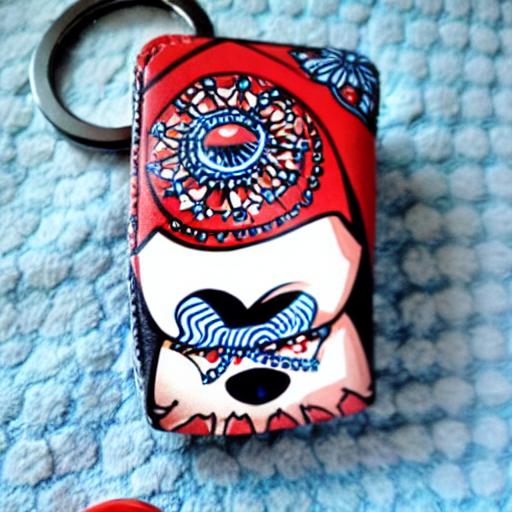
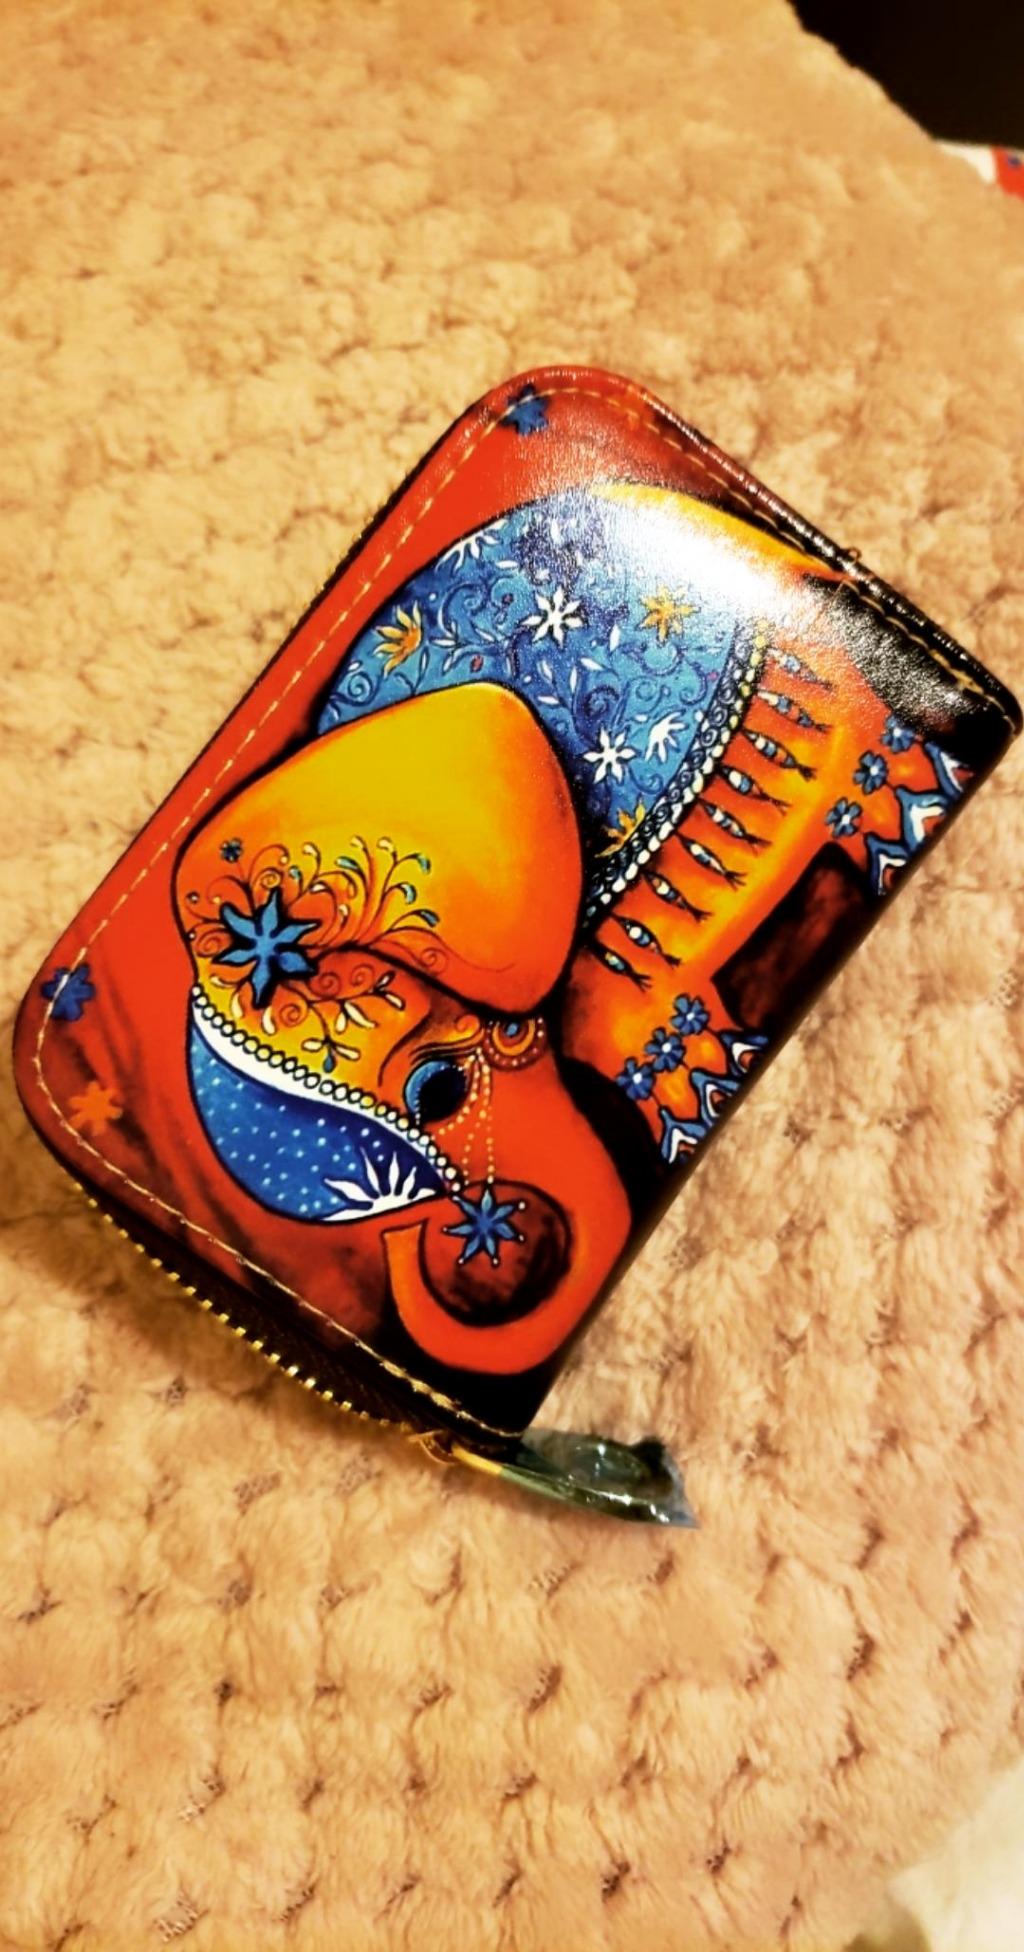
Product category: accessories_keychain
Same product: no